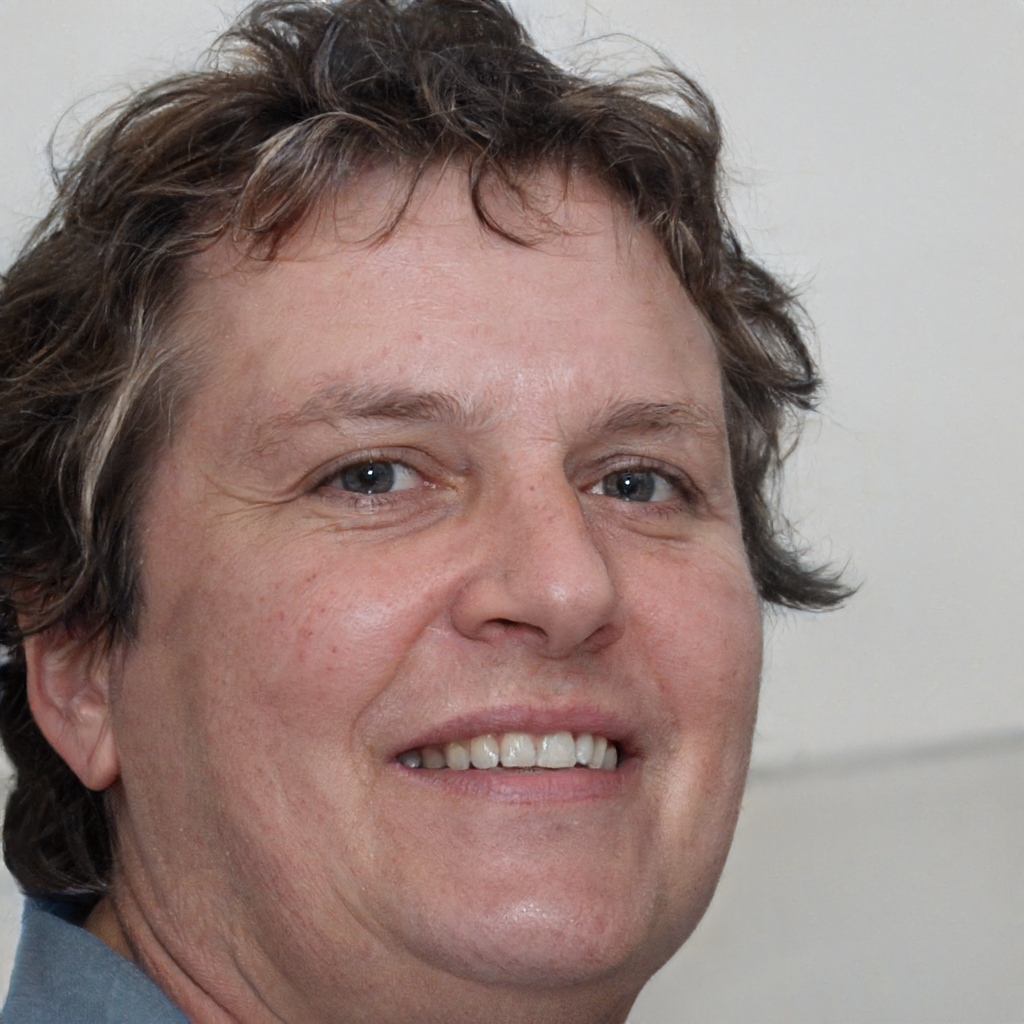
Portrait style: Real Portrait